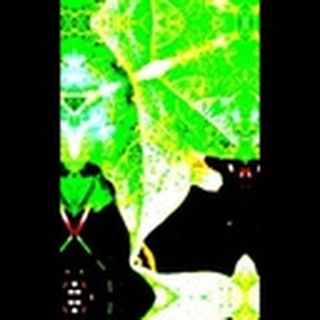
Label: cotton_aphids